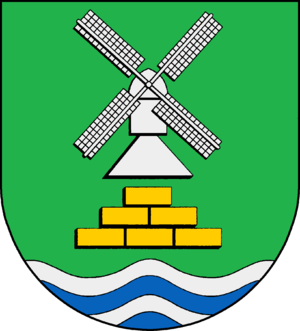
Nortorf (Wilstermarsch)
Coat of arms of Nortorf (Wilstermarsch)
Nortorf er en by og en kommune i det nordlige Tyskland, beliggende i Amt Wilstermarsch i den sydvestlige del af Kreis Steinburg. Kreis Steinburg ligger i den sydvestlige del af delstaten Slesvig-Holsten.